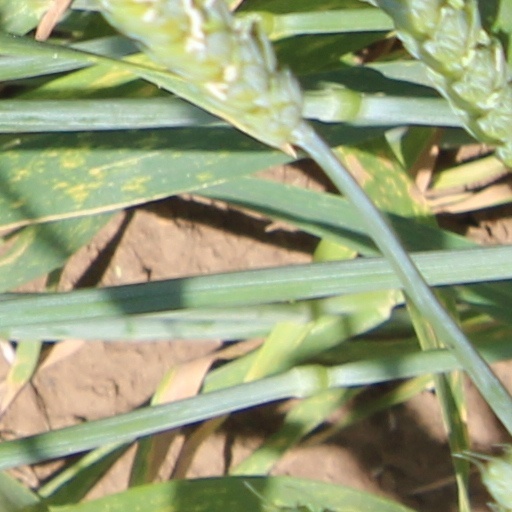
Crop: wheat